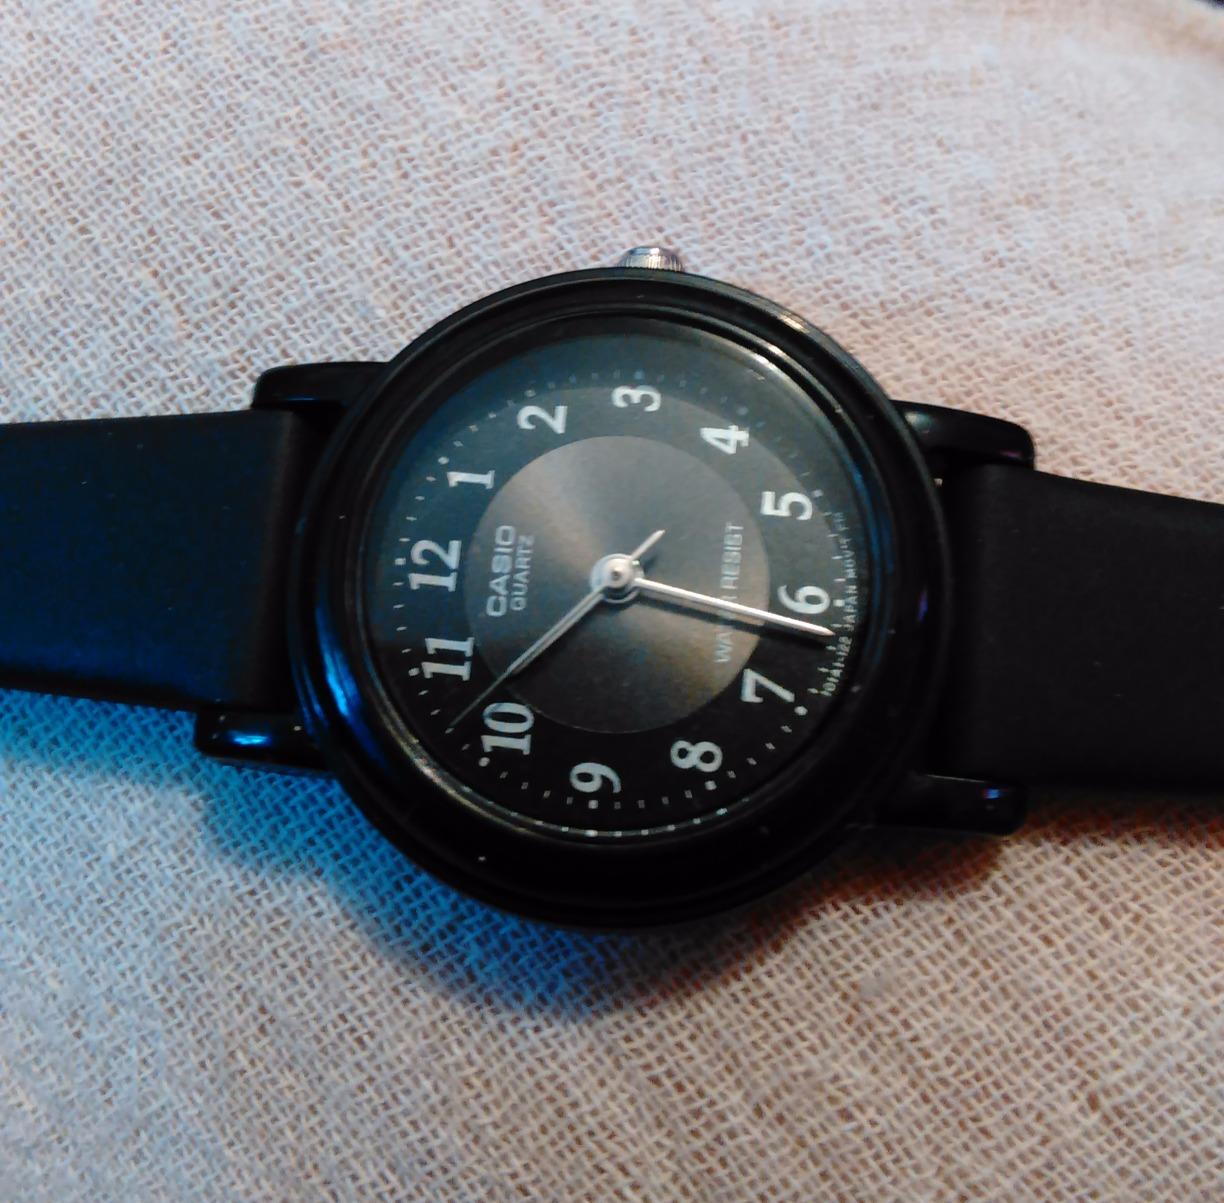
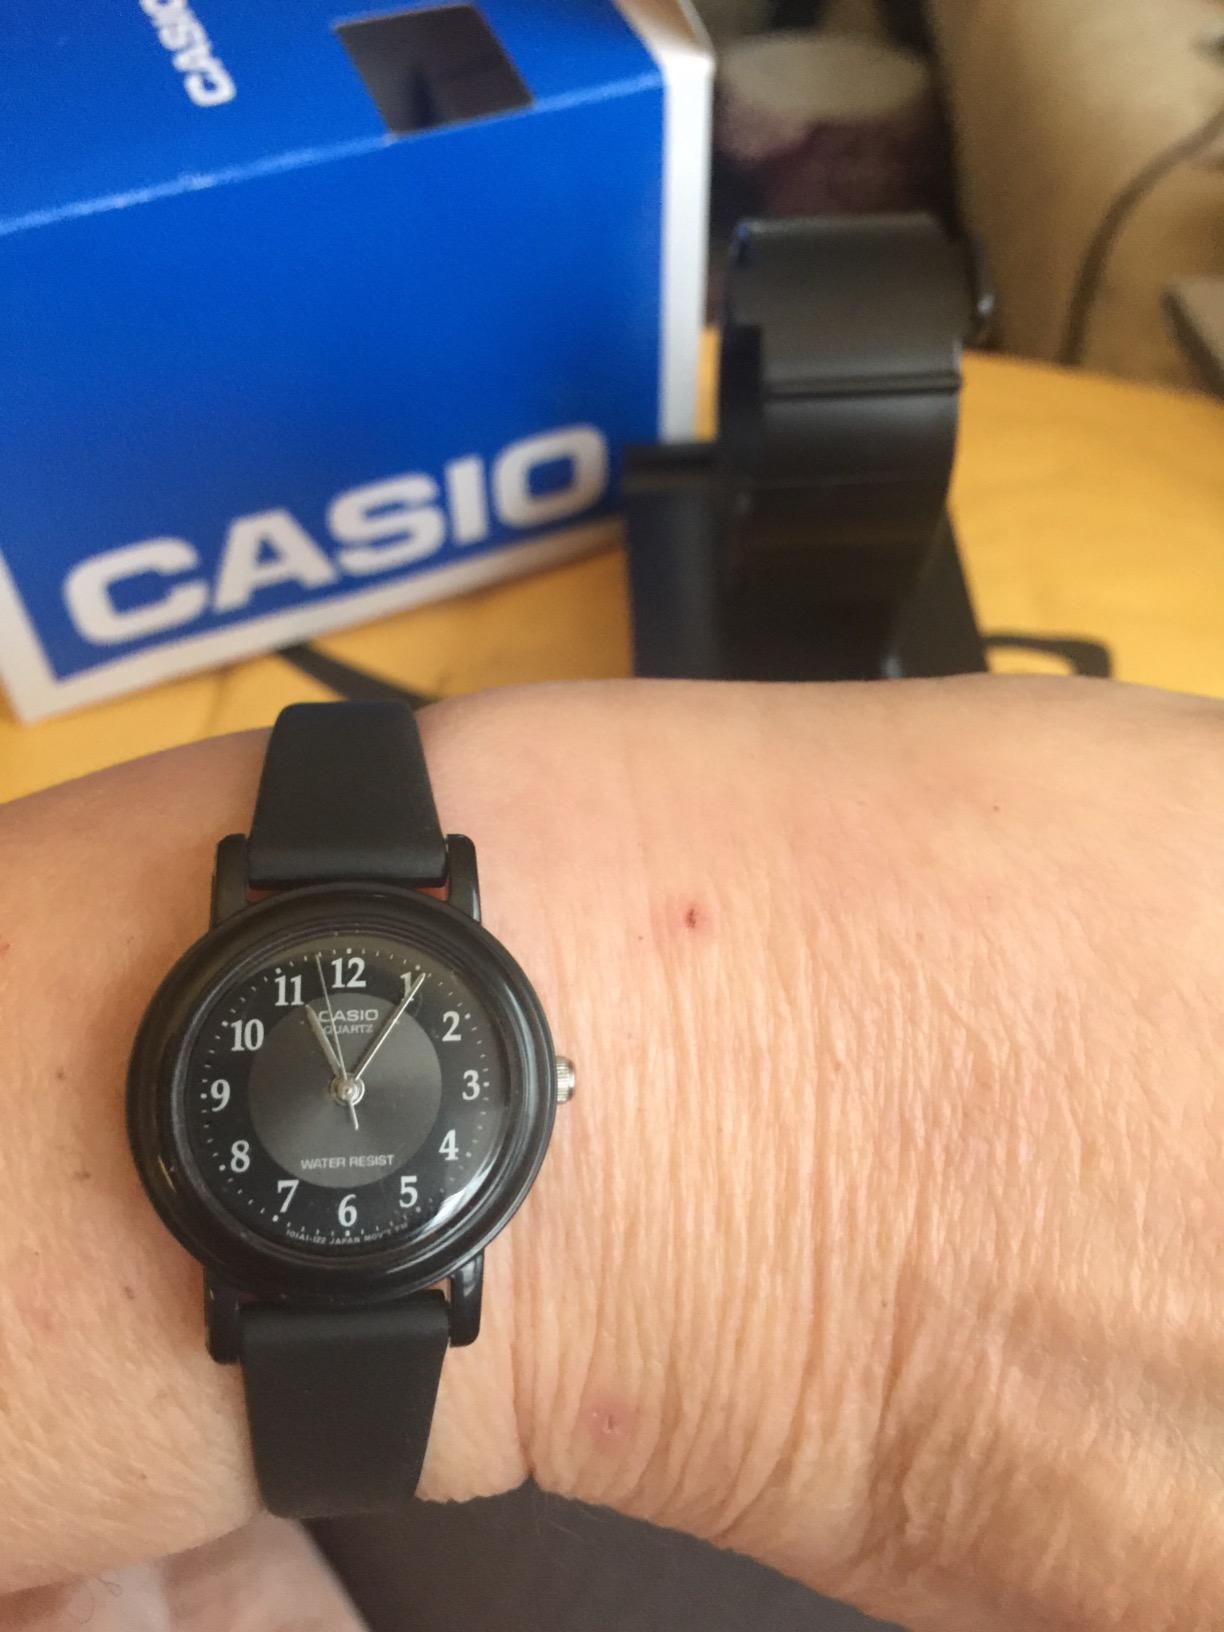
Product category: accessories_watch
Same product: yes